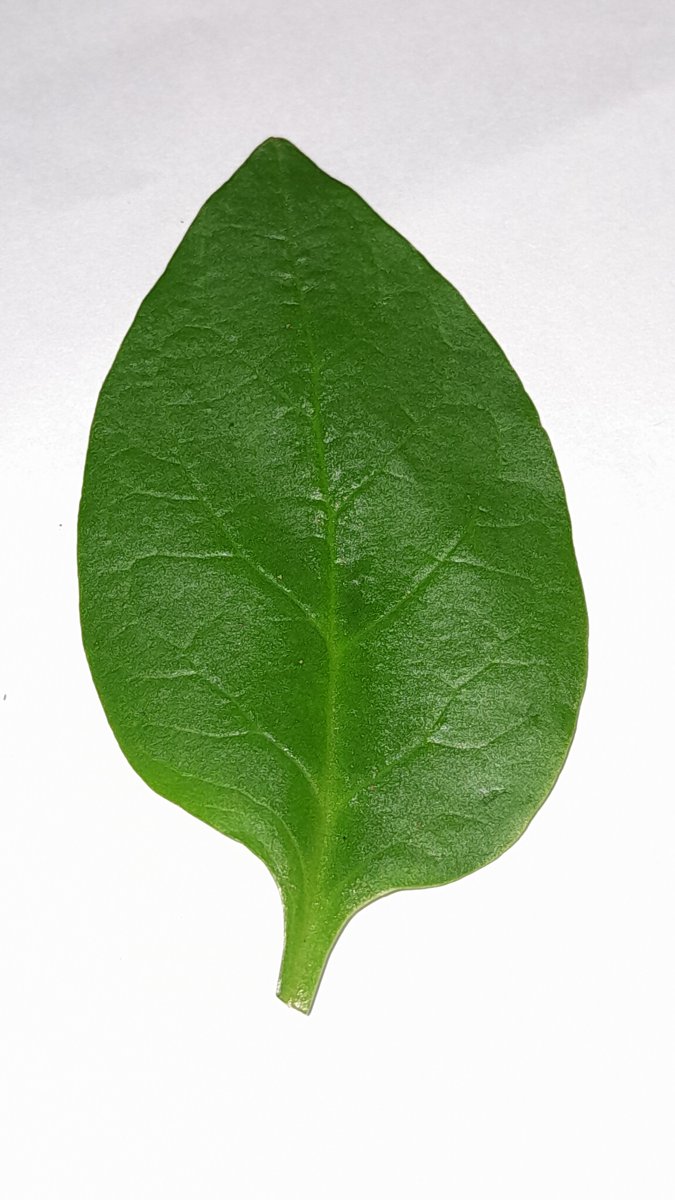
Label: Healthy-Leaf